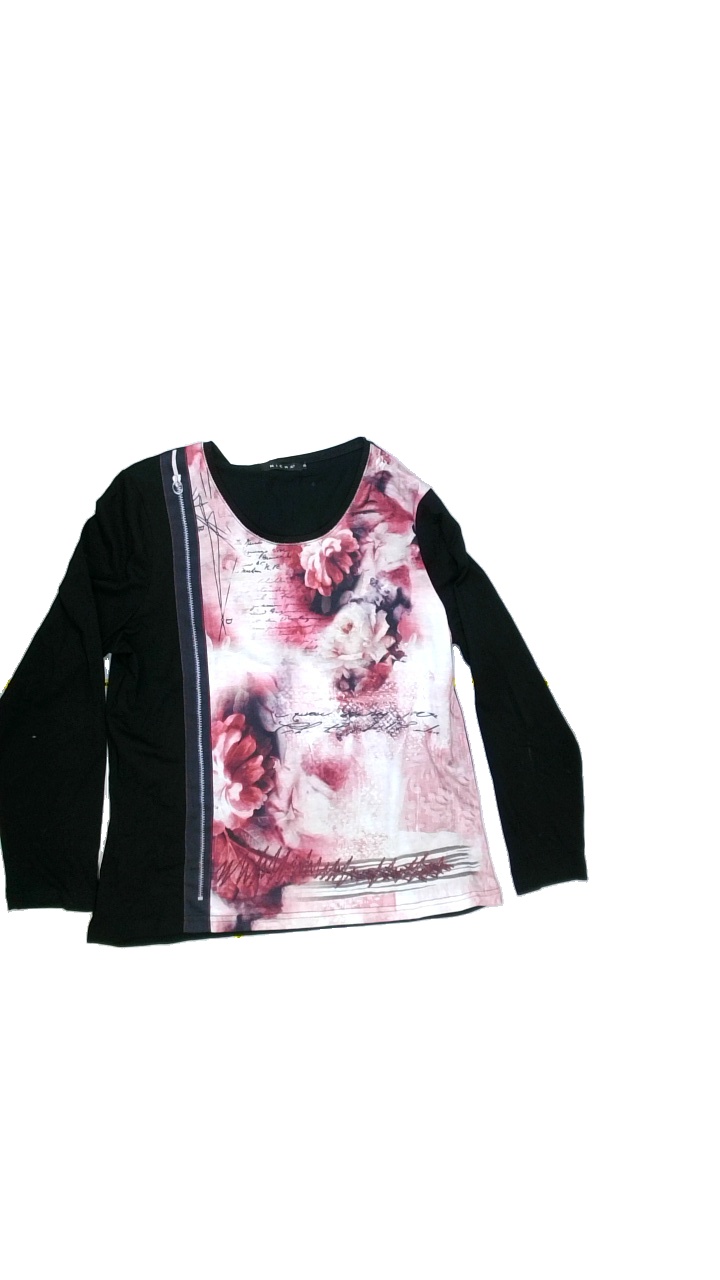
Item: Shirt (Ladies)
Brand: Micha
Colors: Multicolor, Black, Pink, White, Purple, Beige
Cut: Regular, C-collar
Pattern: Floral print
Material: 45%modal 45%cotton 10%elastane
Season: All
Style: No trend
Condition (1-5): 2
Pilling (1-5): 4
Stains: Yes
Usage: Export
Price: <50